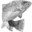
Label: trout